AC/DC receiver design

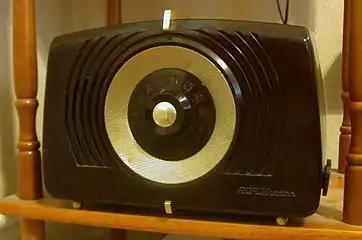
So-called "All American Five" vacuum tube radio receivers used a power supply that could work on either AC or DC

An AC/DC receiver design is a style of power supply of vacuum tube radio or television receivers that eliminated the bulky and expensive AC-only mains transformer. Having no mains transformer, receivers could operate from a DC supply as well as an AC supply (i.e., "AC/DC"), a feature which became less important as DC domestic electricity fell out of use. The design was maintained regardless due to its lower cost.